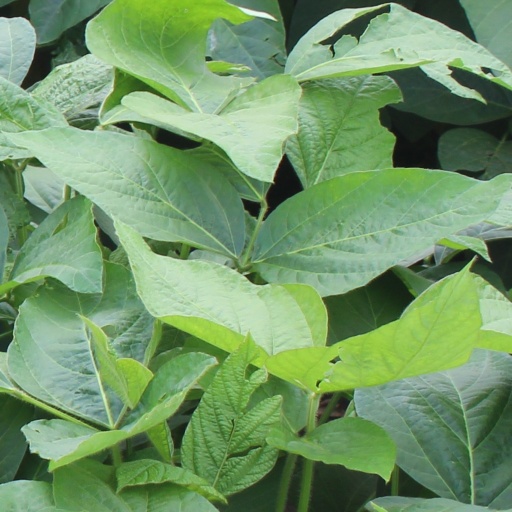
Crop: soybean